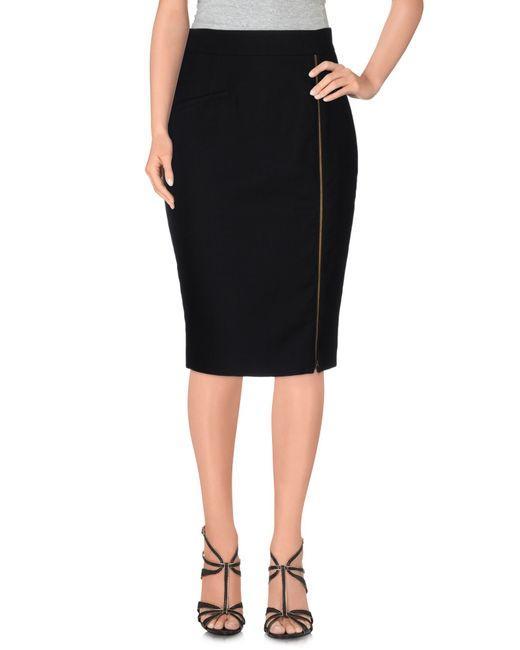
schöner schwarzer Rock für Frauen